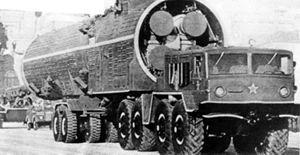
Le MAZ-535 est un véhicule militaire de l'Armée rouge/des forces armées de la fédération de Russie.
La défense antimissile est dirigée contre des armes au parcours spatial important quand elles vont très loin, ou moins important voire uniquement dans l'atmosphère quand elles vont plus près. Elle utilise un système complexe permettant de détecter, de suivre et d’intercepter des objets très petits et très rapides, à savoir les armes d’un ou plusieurs missiles balistiques ennemis dirigées vers la zone à protéger.
L'usine automobile de Minsk est une société administrée par l'état biélorusse, constructeur automobile de camions et d'autobus biélorusse, l'un des plus importants en Europe de l'Est. Elle ne fabrique plus d'automobiles : toute sa production se concentre sur les camions, les bus, les autocars, les minibus et les véhicules militaires.
L'Initiative de défense stratégique, dite aussi guerre des étoiles dans les médias, était un projet de défense anti-missile destiné à la protection des États-Unis contre une frappe nucléaire stratégique par des missiles balistiques intercontinentaux et des missiles balistiques lancés par des sous-marins. L'initiative, rendue publique le 23 mars 1983 par le président Ronald Reagan, devait combiner des systèmes capables d'intercepter les missiles ennemis, depuis le sol et l'orbite terrestre.
La dissuasion nucléaire est l'un des aspects majeurs de la guerre froide entre les États-Unis et l'URSS, non que l'arme nucléaire soit à l'origine de leur face à face, mais parce qu'elle joue un rôle central dans les stratégies de sécurité nationale et les relations internationales durant toute cette période de l'histoire.
Le 10 juin 1999, sous-titré La première guerre nucléaire vient de commencer est un techno-thriller de l'écrivain américain Eric L. Harry paru en février 1993.
Un missile antibalistique est un missile conçu pour intercepter un missile balistique ou une roquette. Le terme est cependant principalement utilisé pour désigner les systèmes conçus pour contrer des missiles balistiques intercontinentaux.